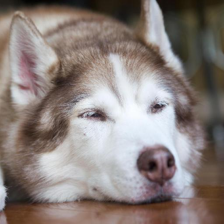
Label: animals